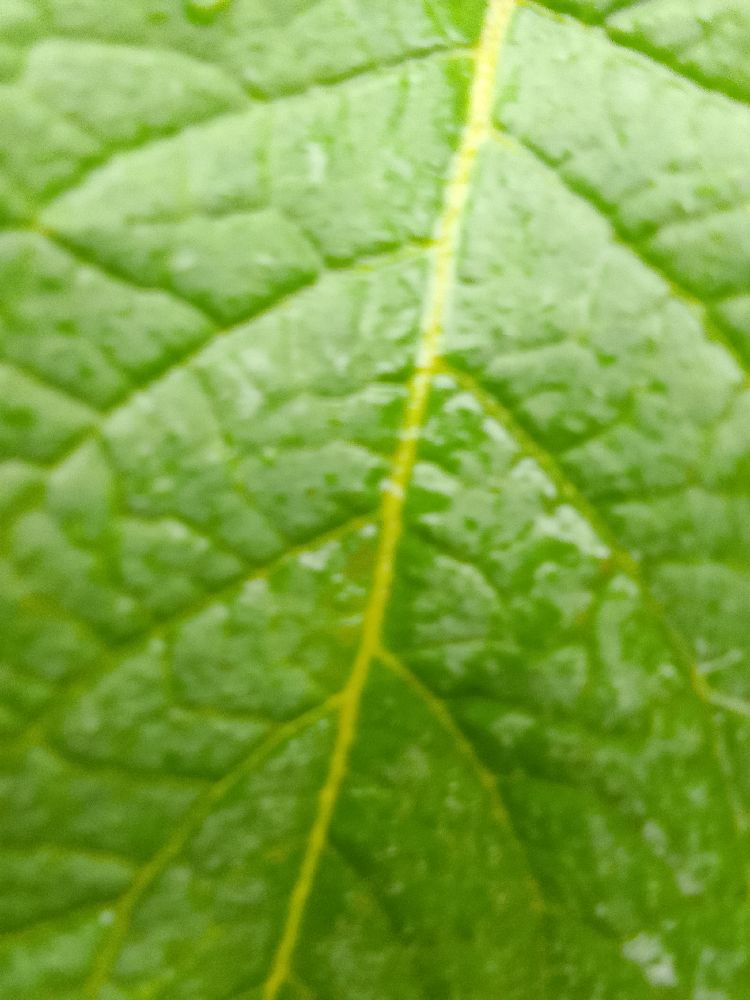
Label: Healthy